Julio Teherán

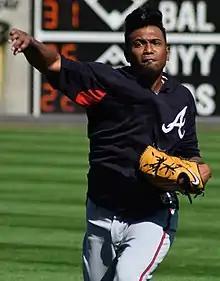
Teherán with the Atlanta Braves

Julio Alberto Teherán Pinto (born January 27, 1991) is a Colombian professional baseball pitcher who is a free agent. He has previously played in Major League Baseball (MLB) for the Atlanta Braves, Los Angeles Angels, Detroit Tigers, Milwaukee Brewers, and New York Mets. Teherán signed with the Braves as an international free agent in 2007 and made his MLB debut in 2011. He was an MLB All-Star in 2014 and 2016.